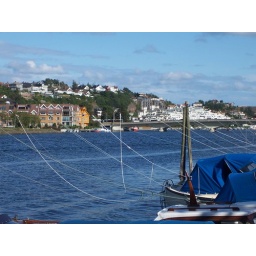
There is a river dividing the downtown area from the residential area in Kristiansand. It is has hundreds of boats lining the shores.